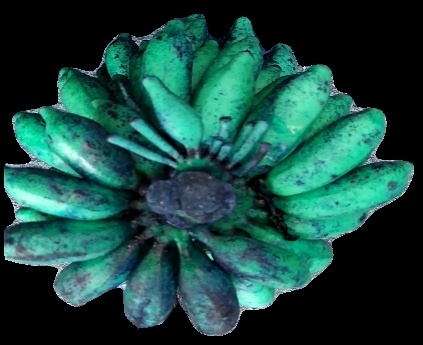
Variety: rasbale
Grade: grade3